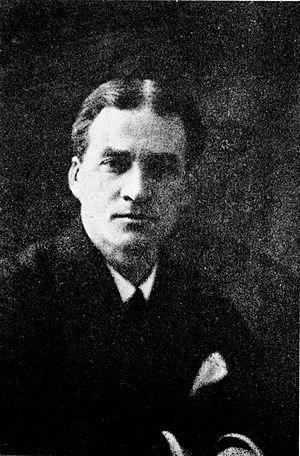
Nicolas Koline est un acteur né en Russie, le 7 mai 1878 et mort le 3 juin 1973 à Nyack, État de New York, États-Unis). Il commence sa carrière en France tournant sous la direction de Russes émigrés, avant de la terminer en Allemagne.